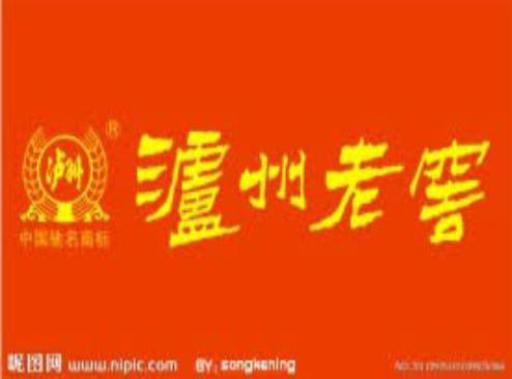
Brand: luzhoulaojiao-2
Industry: Food